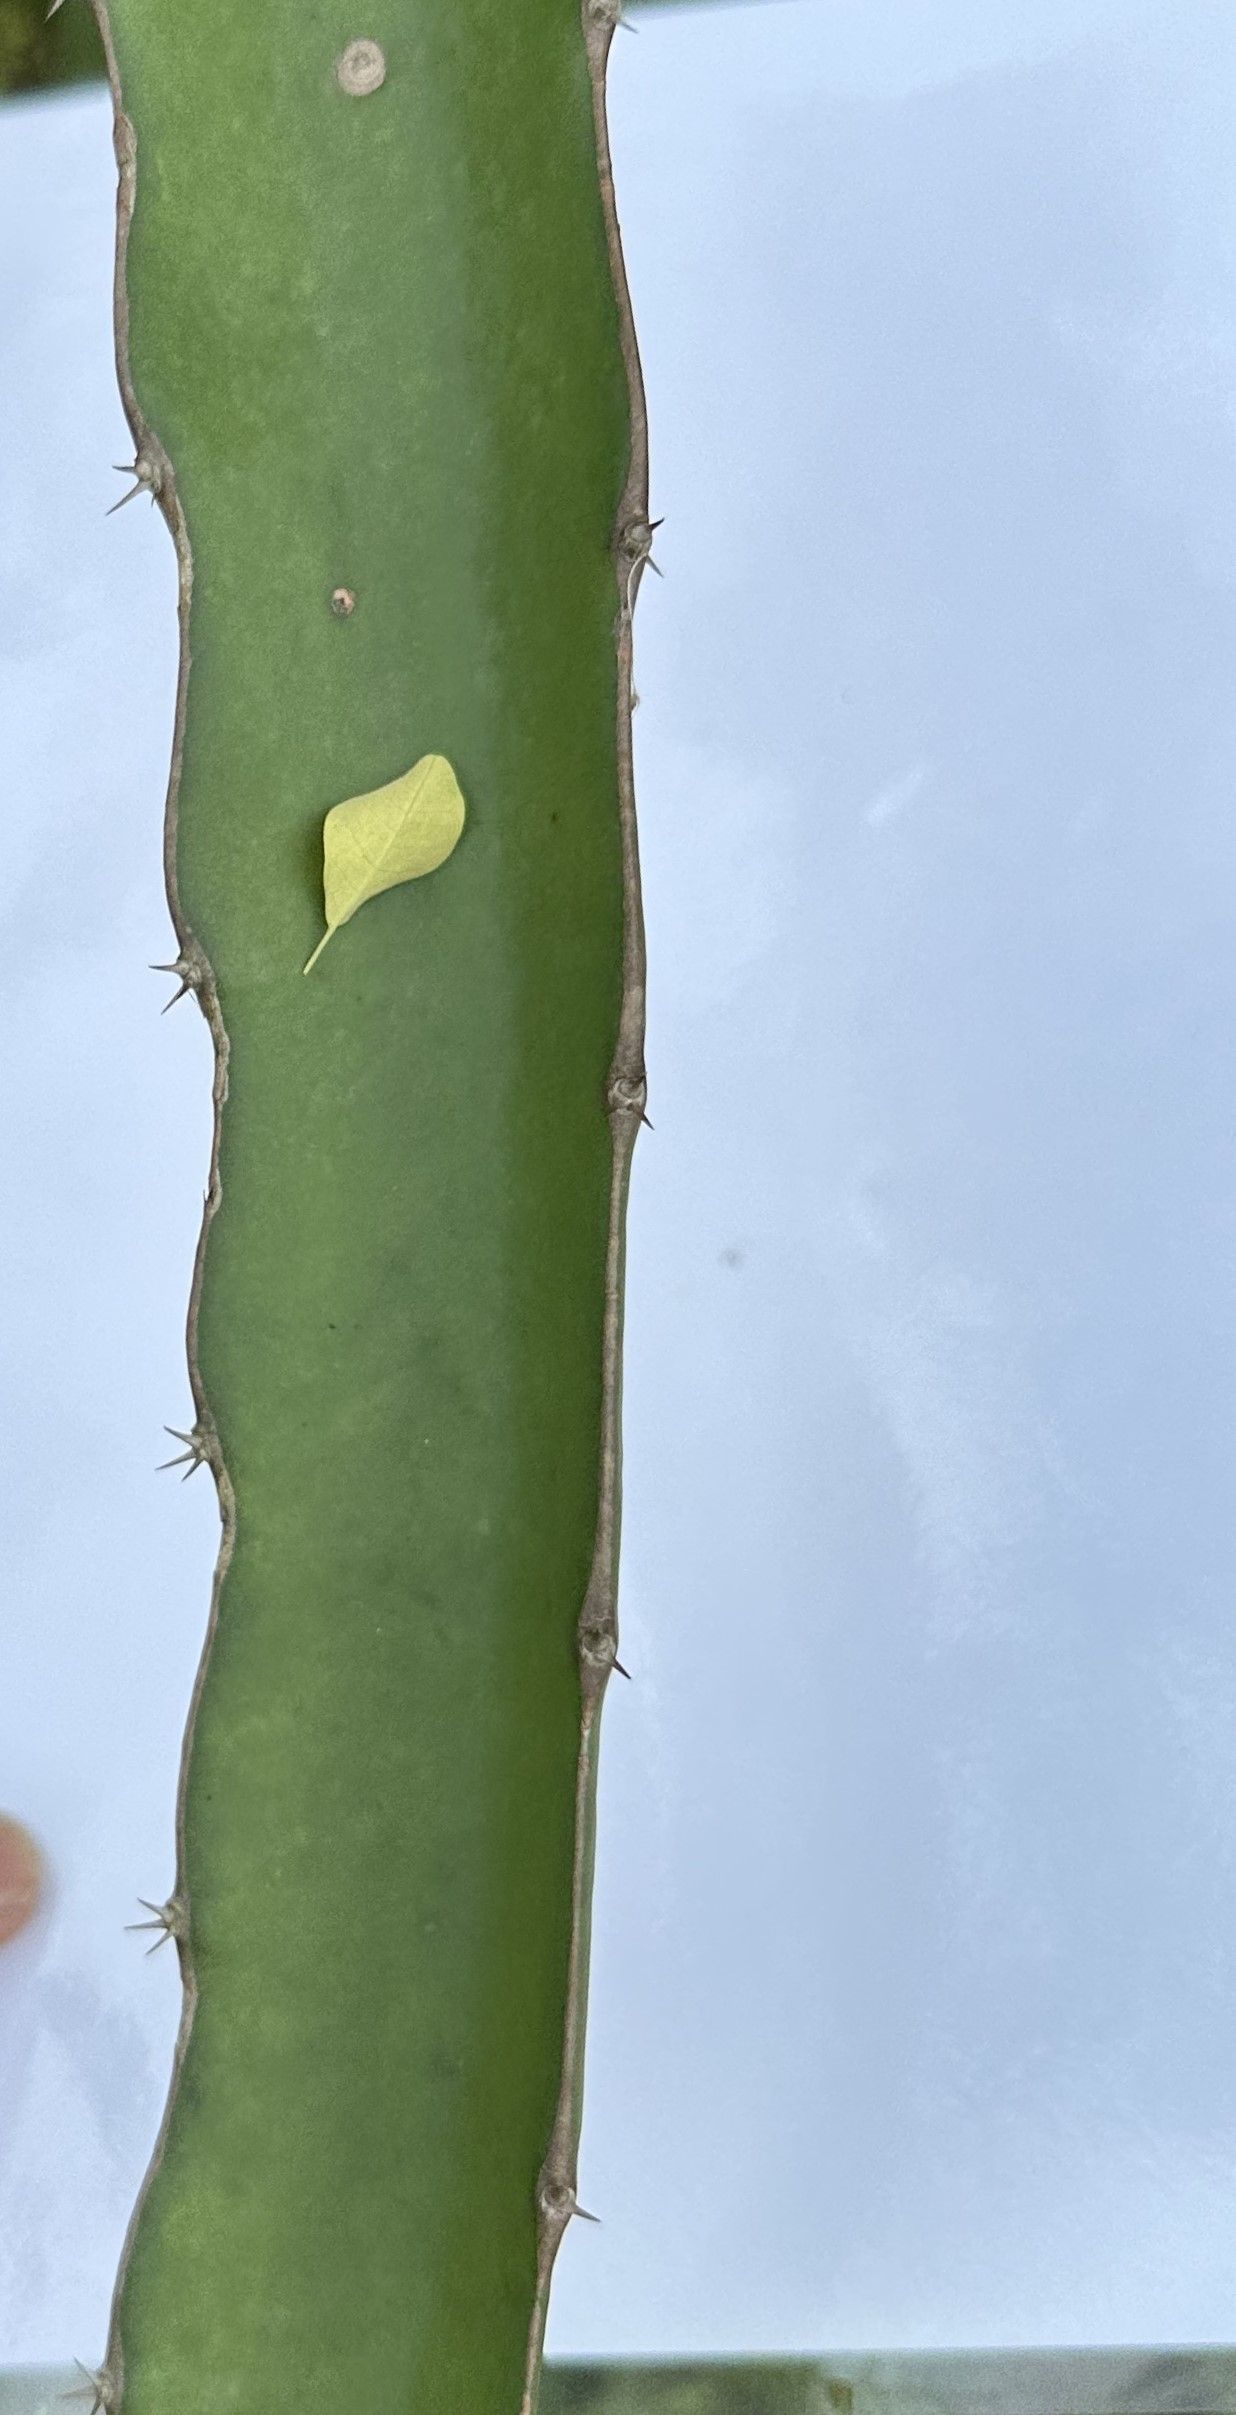
Label: Good leaf